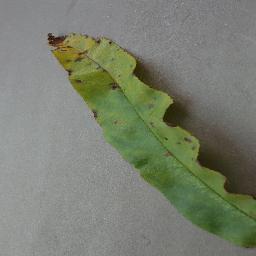
Label: Peach___Bacterial_spot